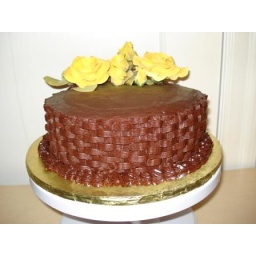
Order for a client - chocolate stout cake decorated by basket weave and sugar paste flowers made by friend